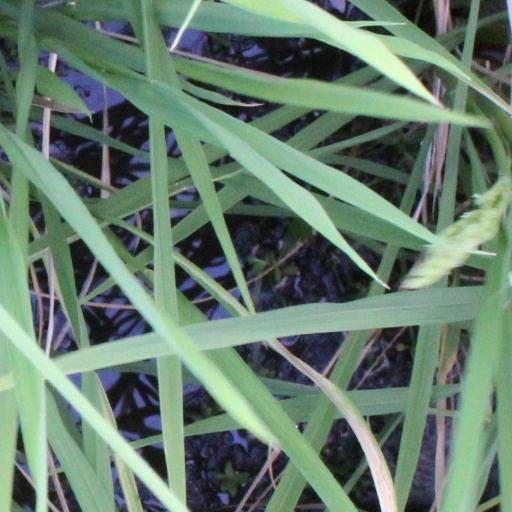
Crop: rice